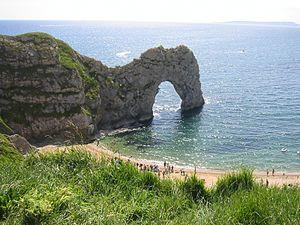
Une arche naturelle ou un pont naturel est une formation géologique constituée d'une arche rocheuse, creusée naturellement par l'érosion.
Le littoral du Dorset et de l'est du Devon est une région côtière du sud de l'Angleterre délimitée à l'ouest par le point Orcombe près d'Exmouth dans le Devon et à l'est par les Old Harry Rocks près de Swanage dans le Dorset. Cette côte mesure 153 km de long et est constituée principalement de falaises présentant un éventail de sites géologiques couvrant la plus grande partie du Mésozoïque.